Louis Armstrong

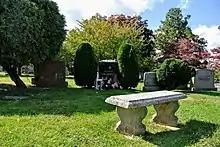
Louis Armstrong's grave at Flushing Cemetery in Queens, New York City

Armstrong appeared in more than a dozen Hollywood films, usually playing a bandleader or musician. His most familiar role was as the bandleader "cum" narrator in the 1956 musical "High Society", starring Bing Crosby, Grace Kelly, Frank Sinatra, and Celeste Holm. Armstrong appears throughout the film, sings the title song, and performs the duet "Now You Has Jazz" with Crosby. In 1947, Armstrong played himself in the movie "New Orleans" opposite Billie Holiday, which chronicled the demise of the Storyville district and the ensuing exodus of musicians from New Orleans to Chicago. In the 1959 film "The Five Pennies", Armstrong played himself, sang, and played several classic numbers. He performed a duet of "When the Saints Go Marching In" with Danny Kaye, during which Kaye impersonated Armstrong. He had a part in the film alongside James Stewart in "The Glenn Miller Story".